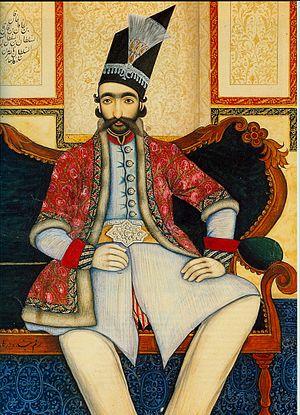
3 janvier : Joseph Jenkins Roberts devient le premier président du Libéria.